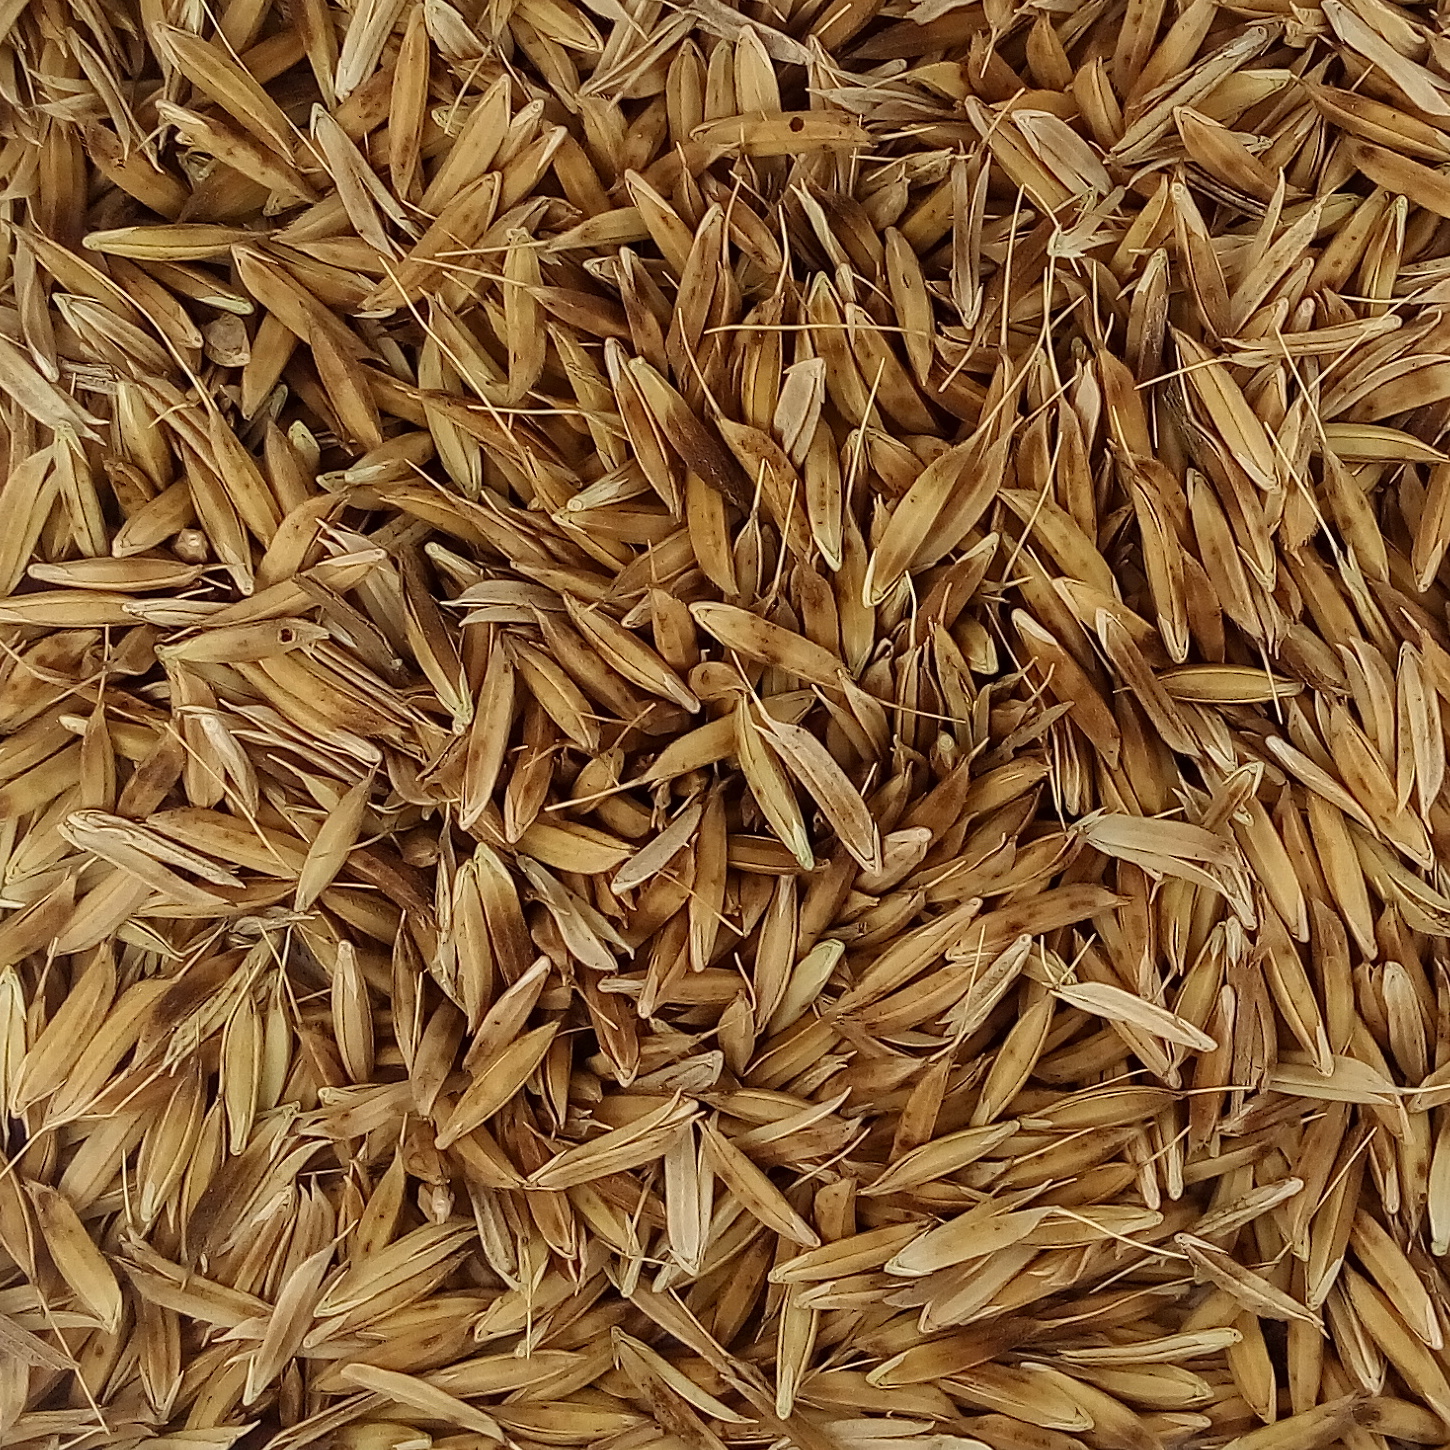
Rice seed variety: DHBT_3